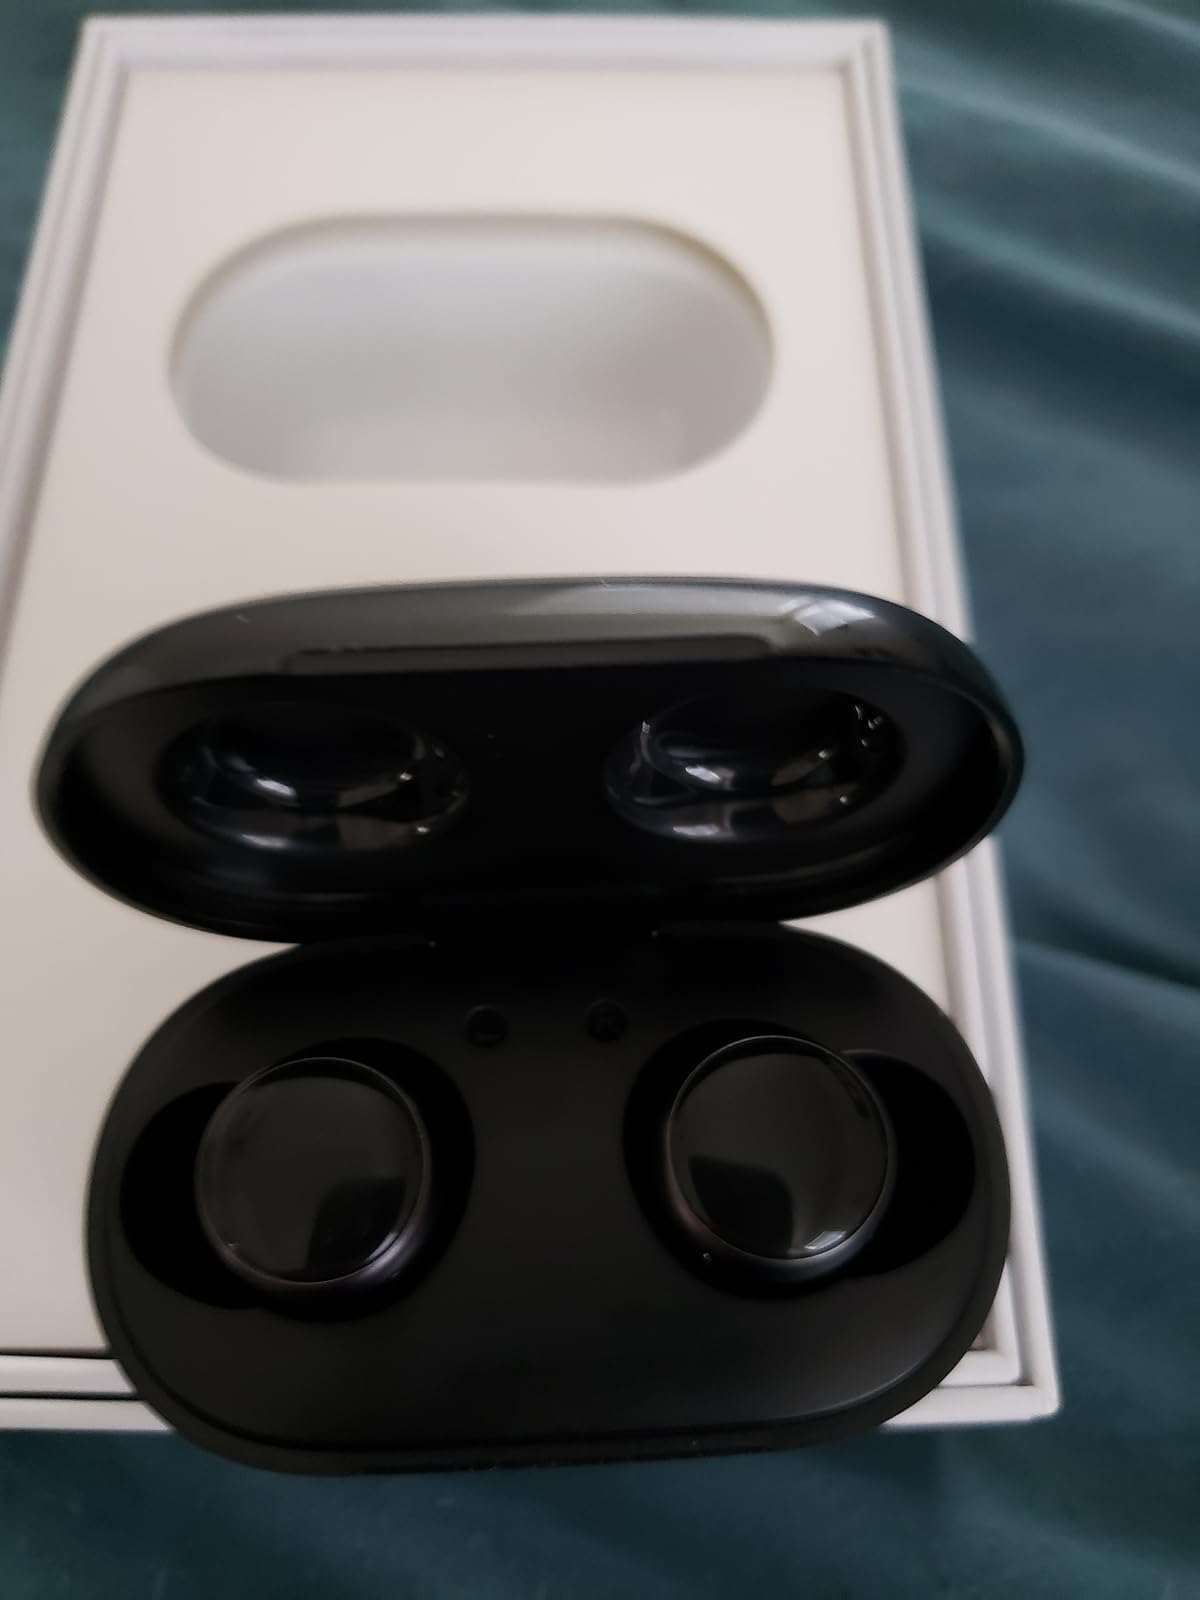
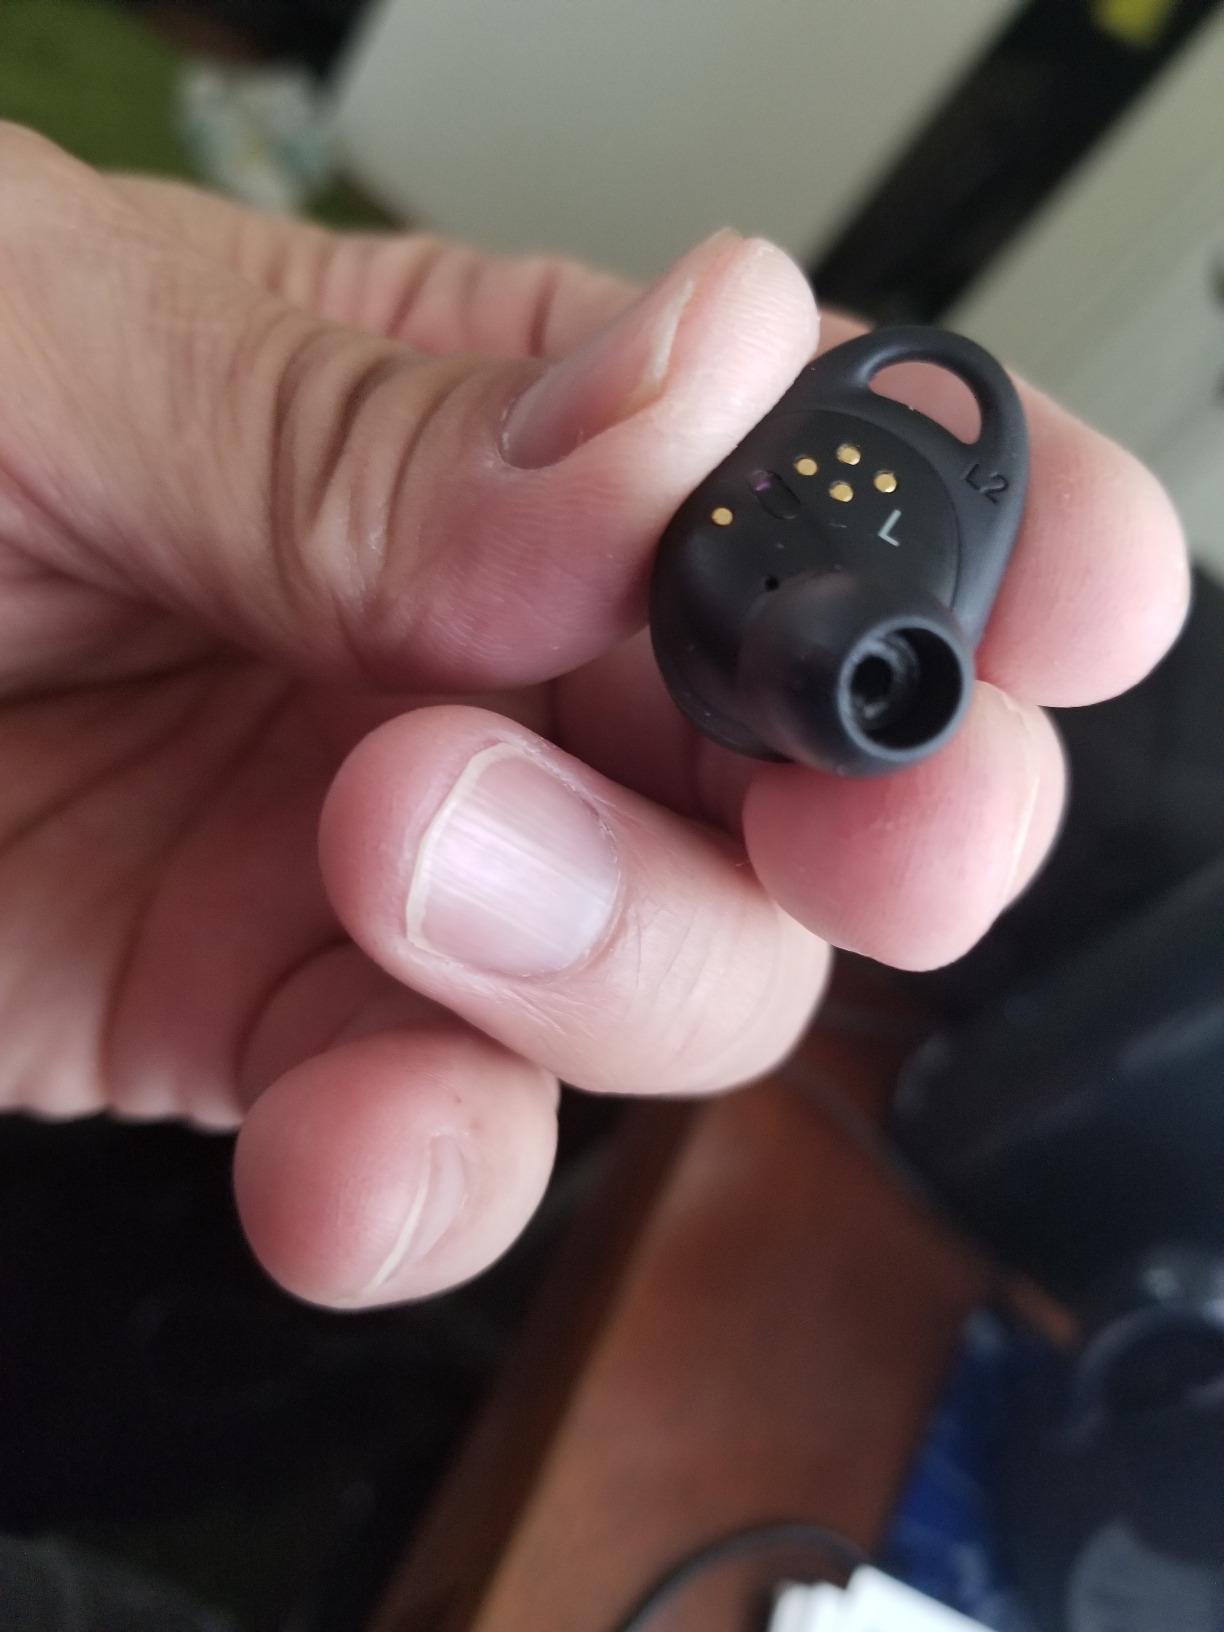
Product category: earbuds
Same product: no